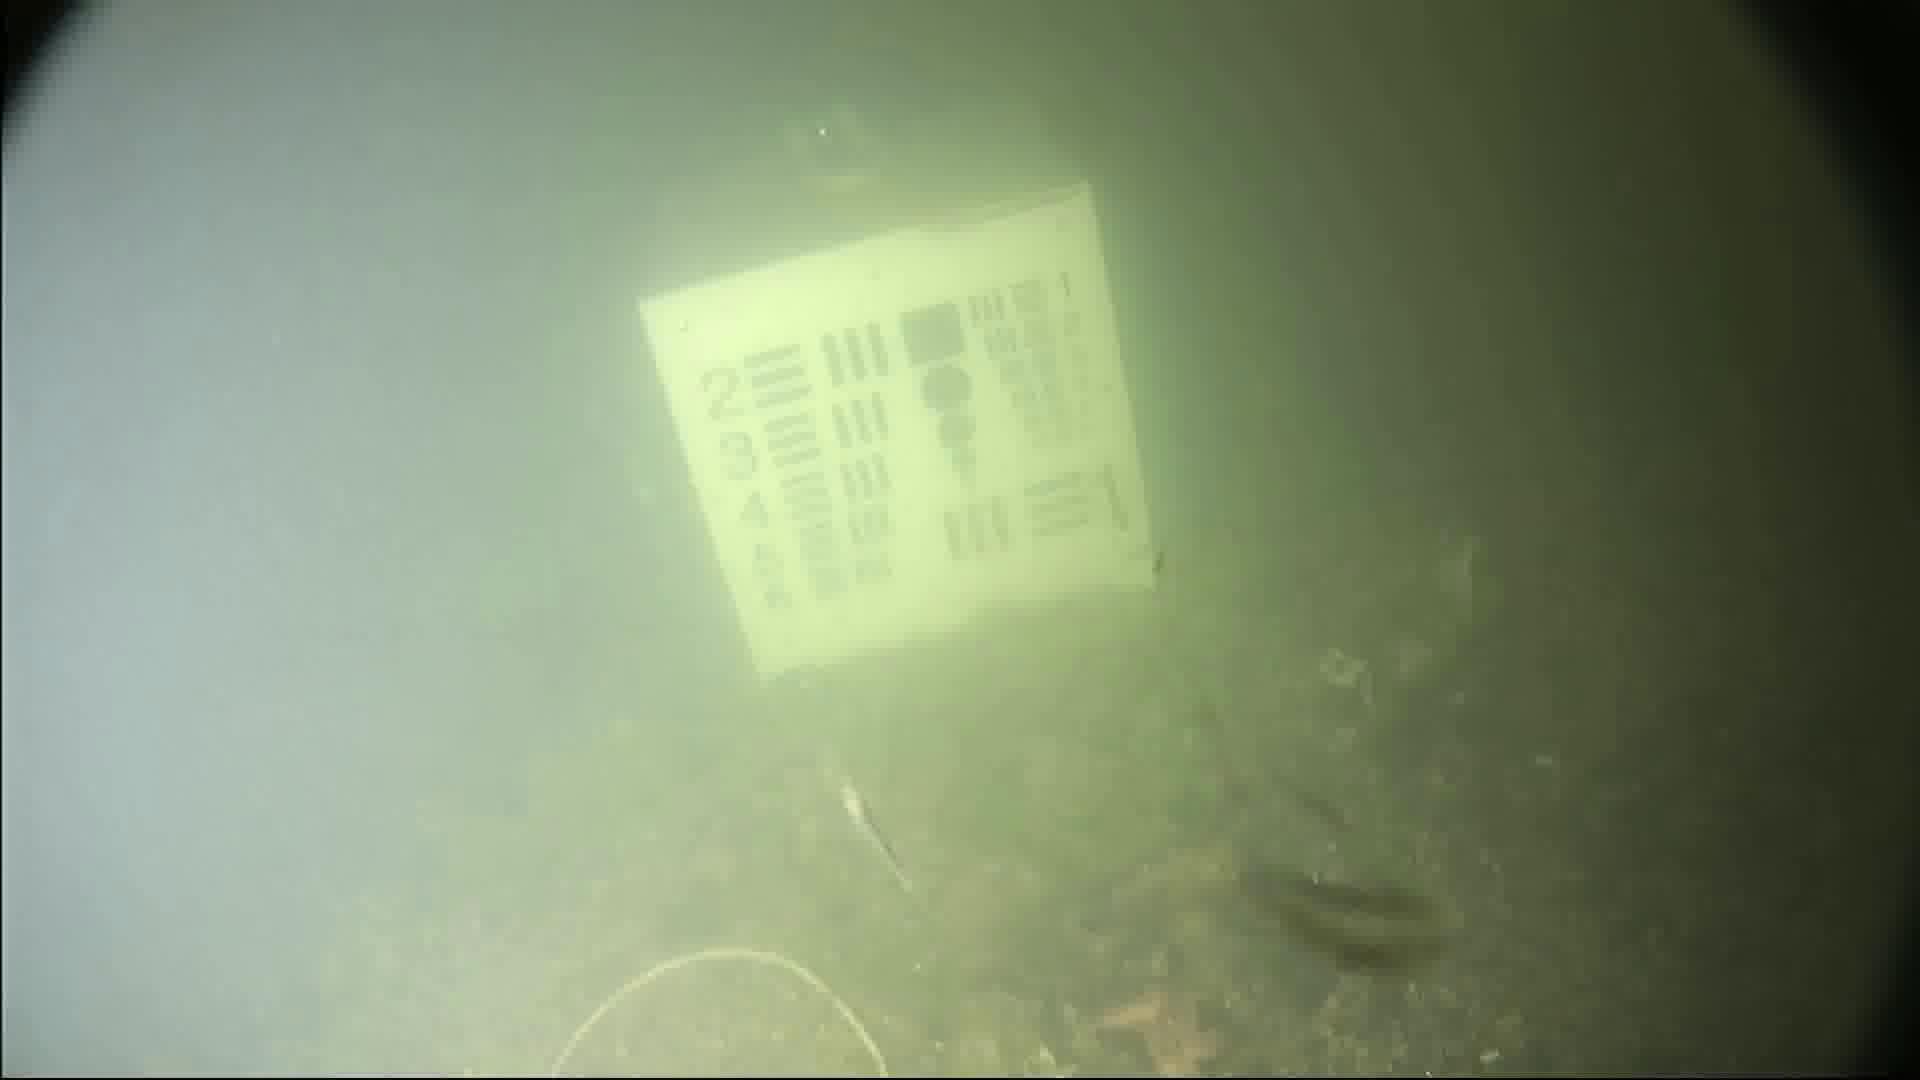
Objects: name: small_fish
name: starfish